Maria McAuley

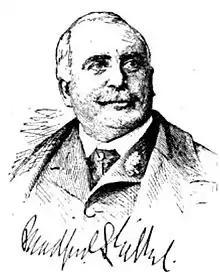
Bradford L Gilbert

On October 8, 1872, the McAuleys founded the Helping Hand for Men, also called the McAuley Water Street Mission, in an old wooden house at 316 Water Street. The mission house was surrounded by rum shops, dance halls, and gambling dens in an area that was frequented by drunkards, thieves, and prostitutes. The purpose of the McAuley Mission was "to provide food, shelter, clothing and hope to people in crisis." It provided free cots for sleeping, as well as bread and coffee.